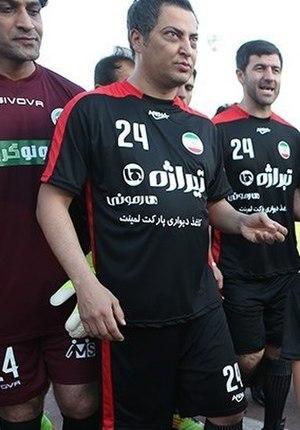
Mehrdad Minavand Chal est un joueur de football international iranien, qui évoluait au poste de milieu de terrain, avant de devenir entraîneur.